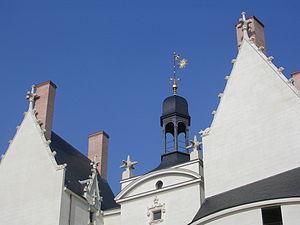
Le château des ducs de Bretagne est un château défensif et de plaisance situé à Nantes, dans le département de la Loire-Atlantique en France. Classé monument historique depuis 1840, il a principalement été construit au XVᵉ siècle mais il comprend aussi des éléments datant du XIVᵉ au XVIIIᵉ siècle.